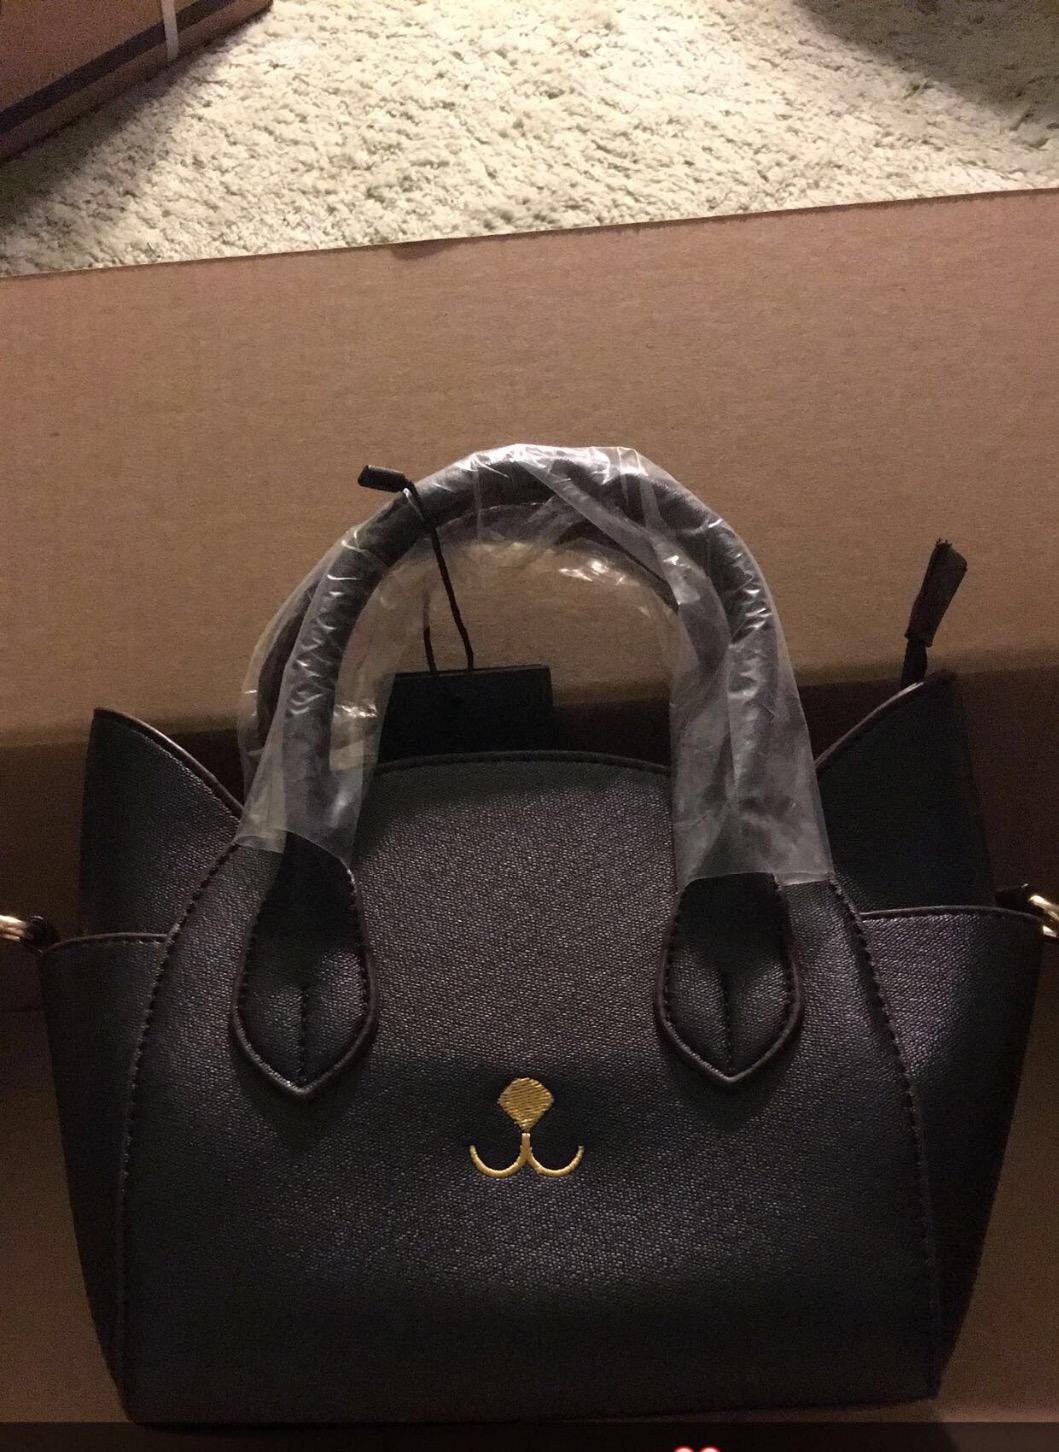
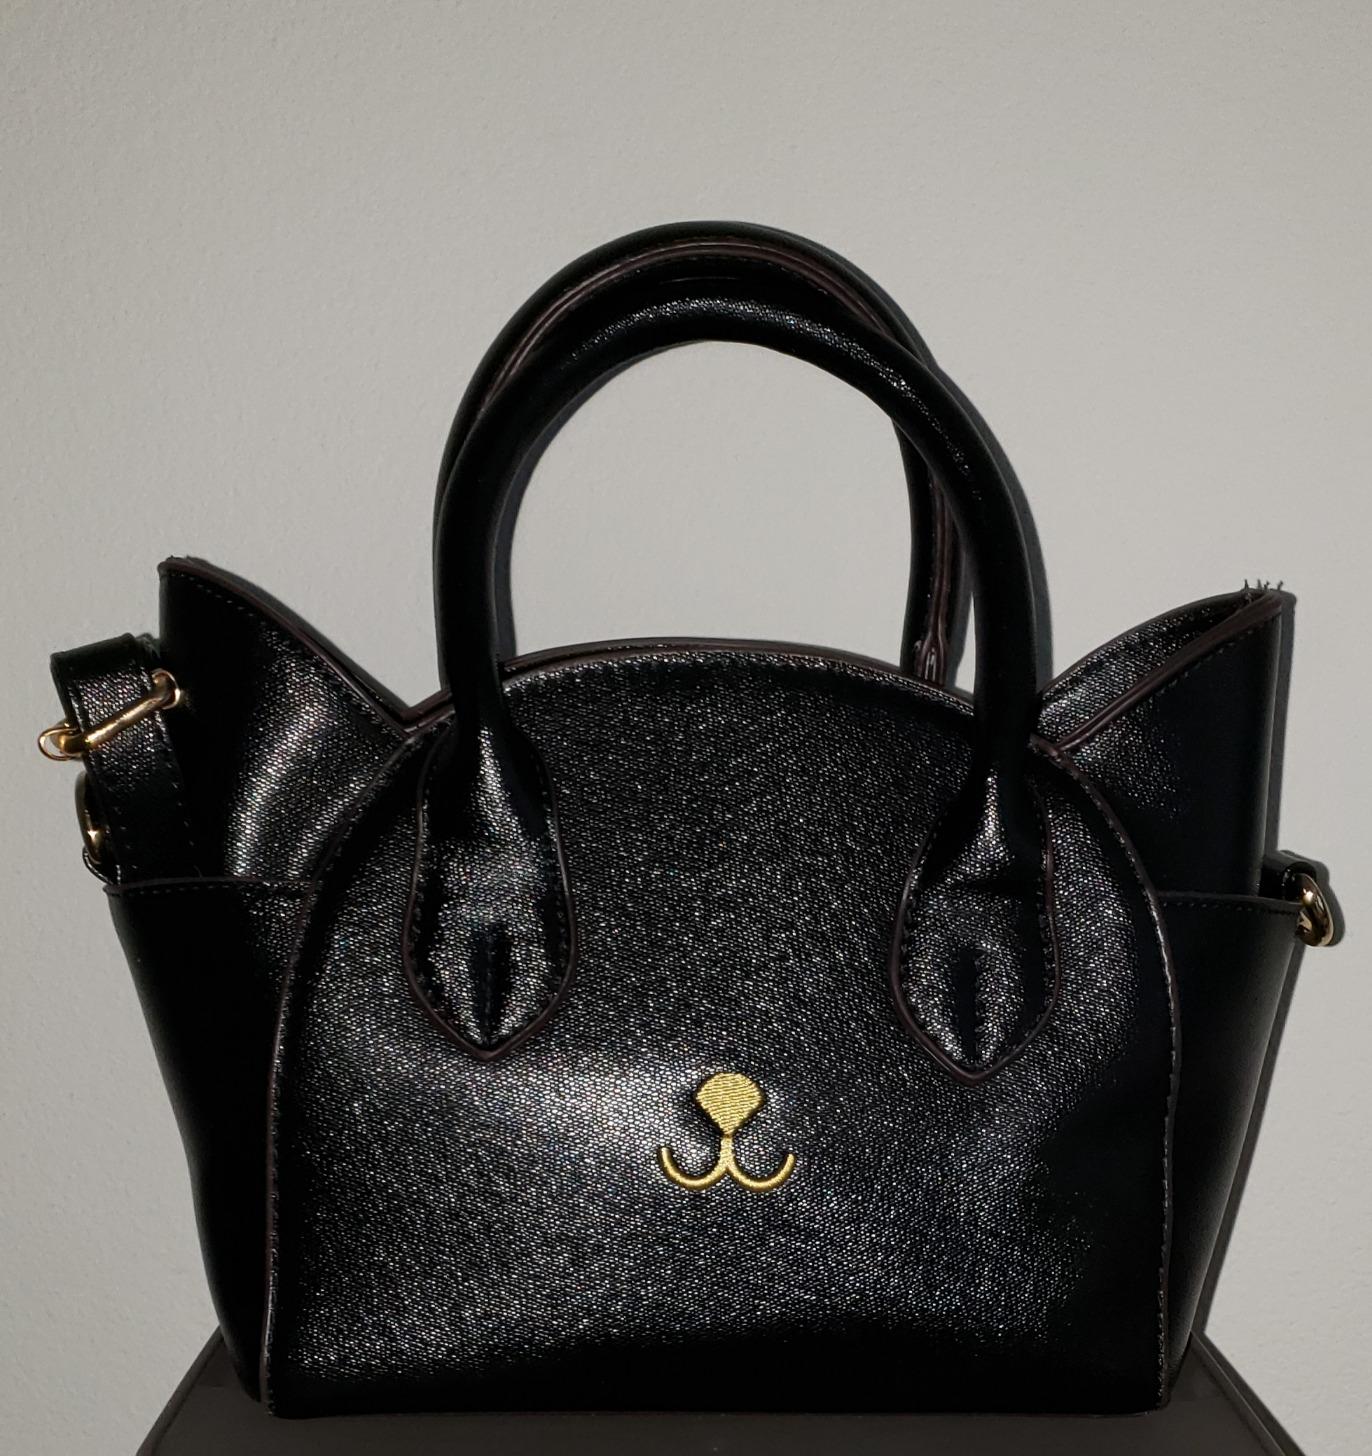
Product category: accessories_handbag
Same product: yes